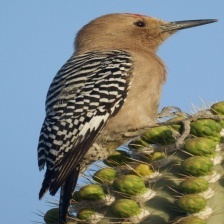
Species: GILA WOODPECKER
Scientific name: MELANERPES UROPYGIALIS